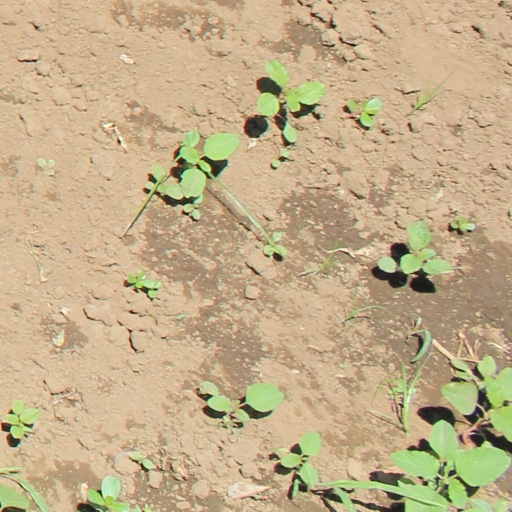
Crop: soybean